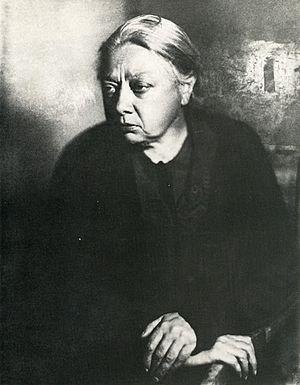
L'Internationale communiste des Femmes a été créée en avril 1920. Liée a l'Internationale Communiste elle a pour but de mobiliser les femmes en faveur des idéaux et objectifs communistes. Elle doit jouer vis-a-à-vis des mouvements de femme, dans l'esprit de ses créateurs, un rôle international comparable à ceux de l'Internationale paysanne rouge et l'Internationale syndicale rouge, pour les syndicats et les paysans